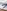
Number: 7